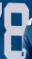
Number: 8